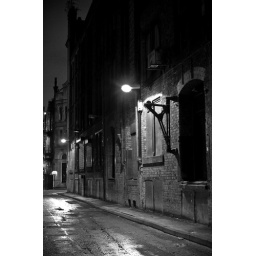
Alley in the Northern Quarter where the red door was. Black and white conversion and tweaks in lightroom.